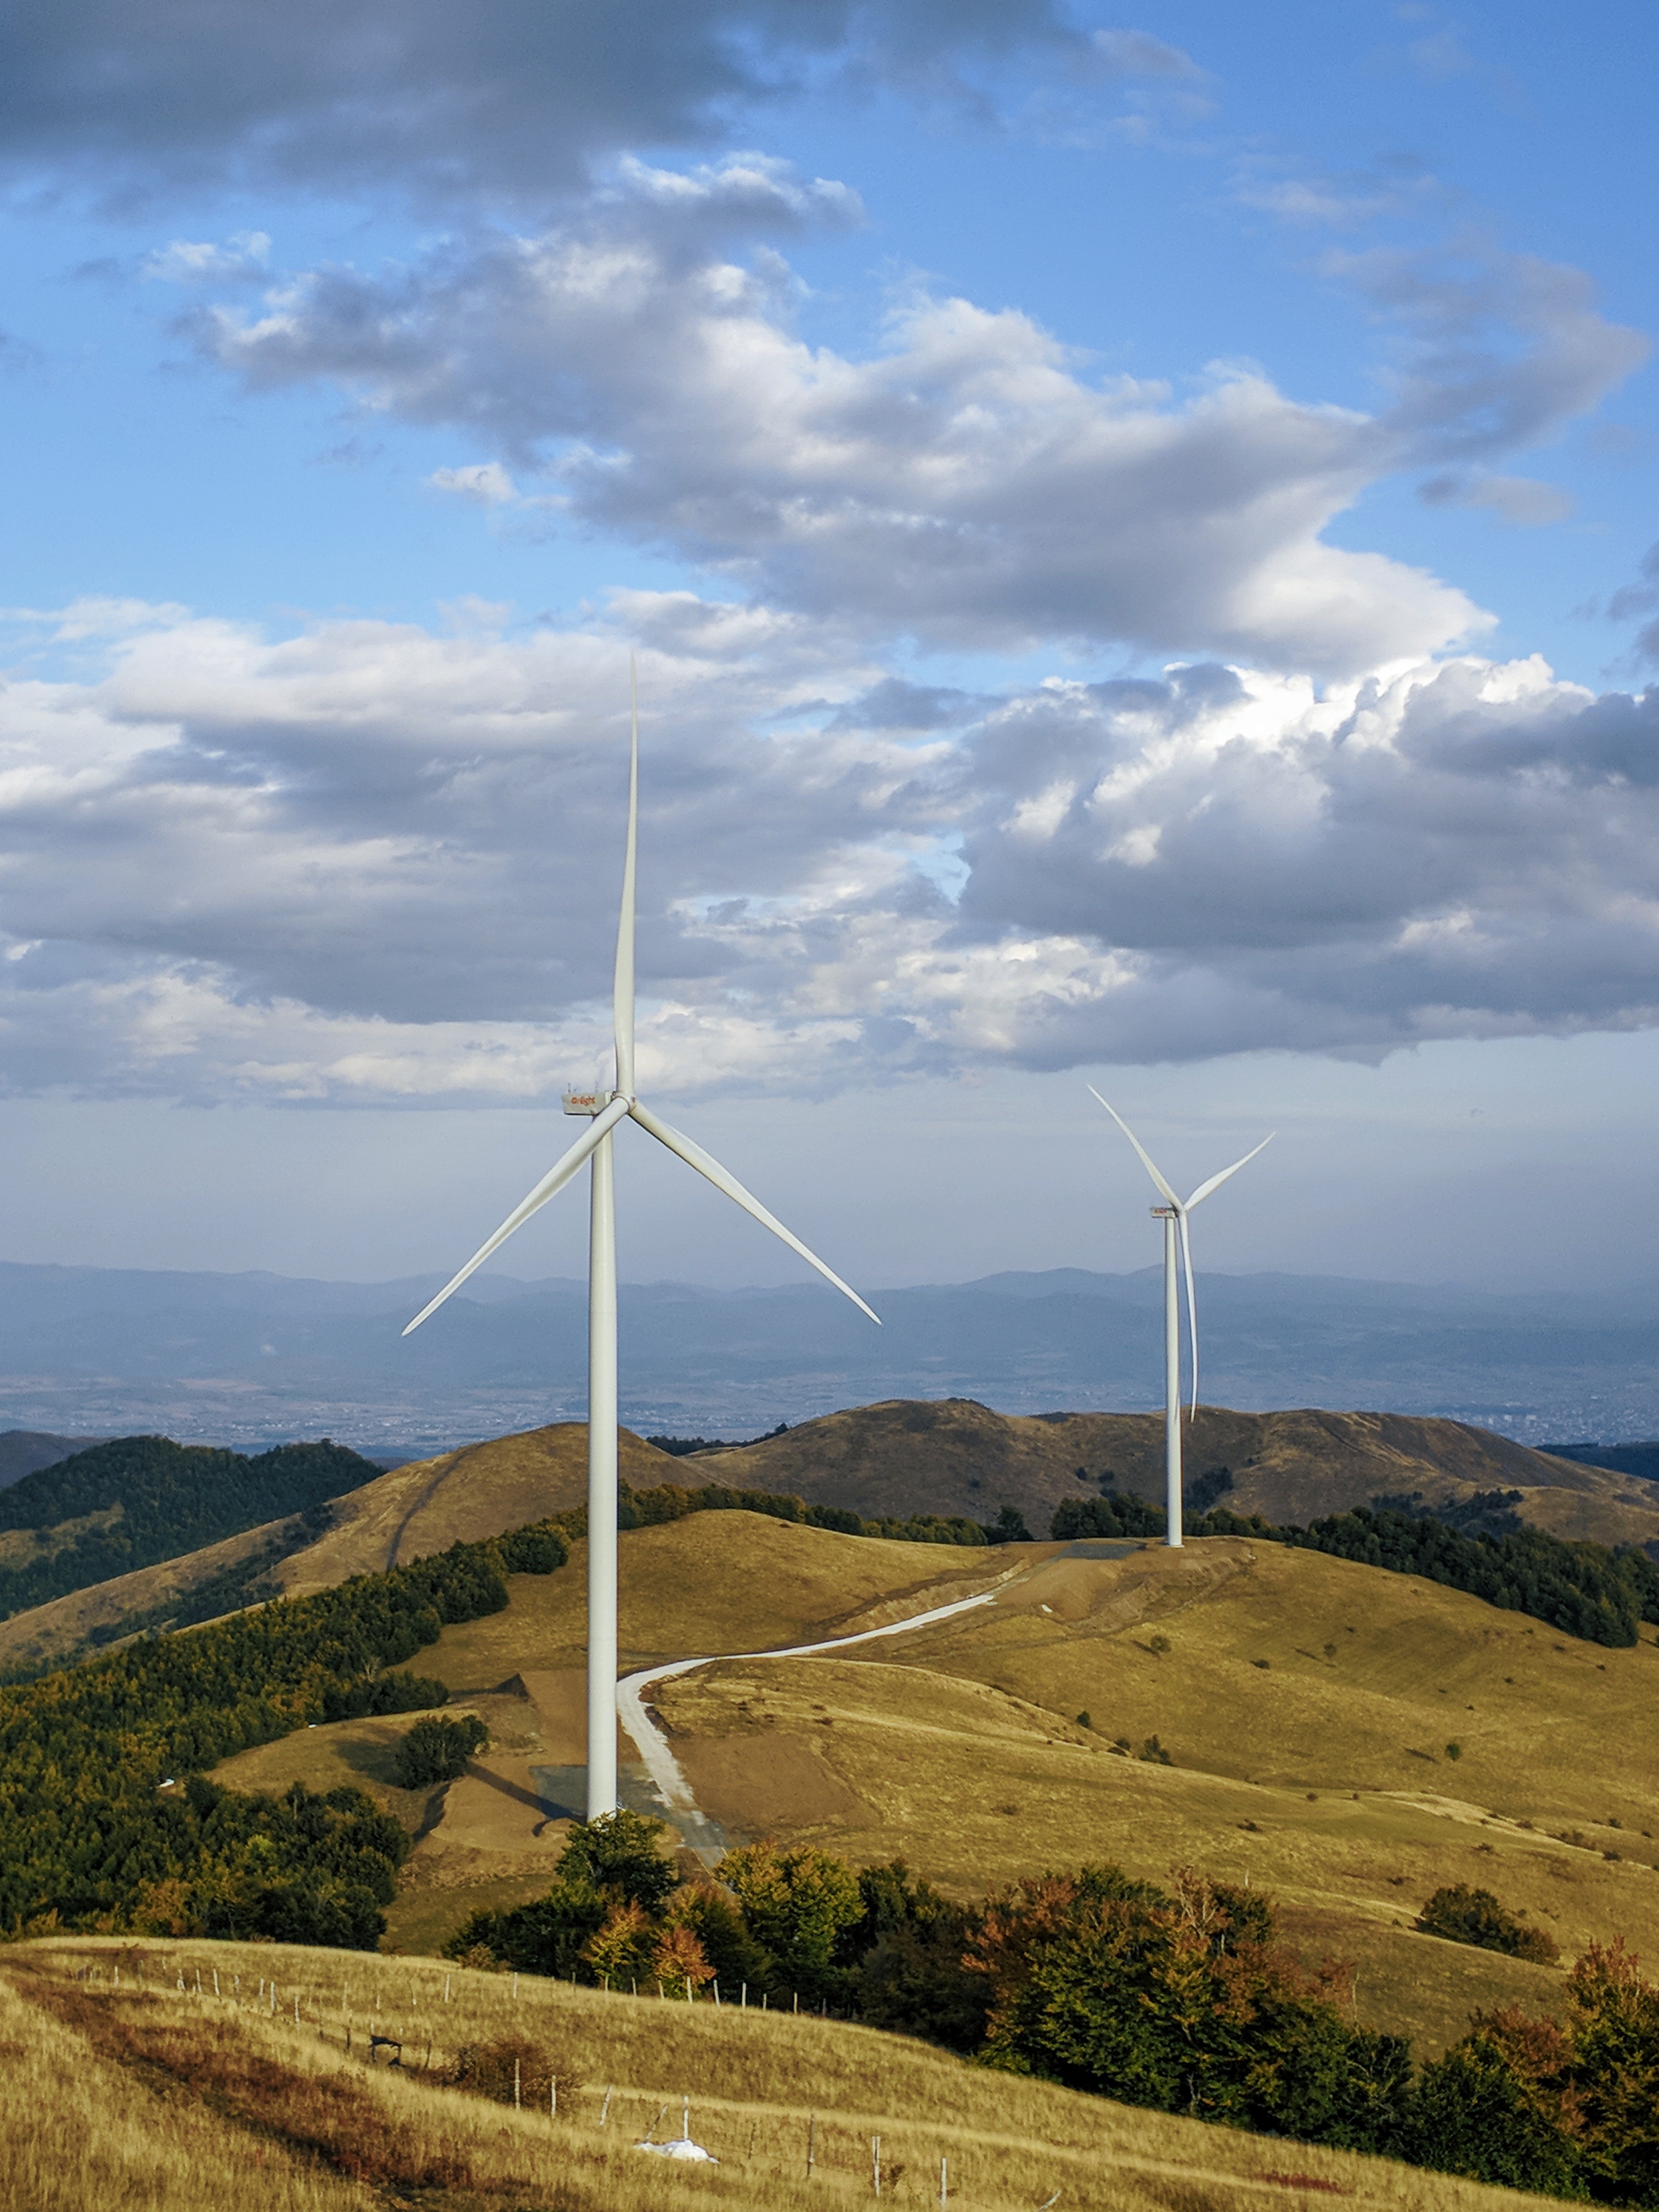
natural, sky, cloud, windmill, atmosphere, wind farm, ecoregion, plant, wind turbine, light, mountain, natural landscape, slope, electricity, land lot, highland, sunlight, turbine, biome, atmospheric phenomenon, cumulus, horizon, grassland, plain, rural area, landscape, meadow, wind, grass, public utility, field, hill, mountain range, prairie, machine, technology, electrical supply, pasture, composite material, fell, meteorological phenomenon, steppe, tree, spring, road, plateau, farm, valley